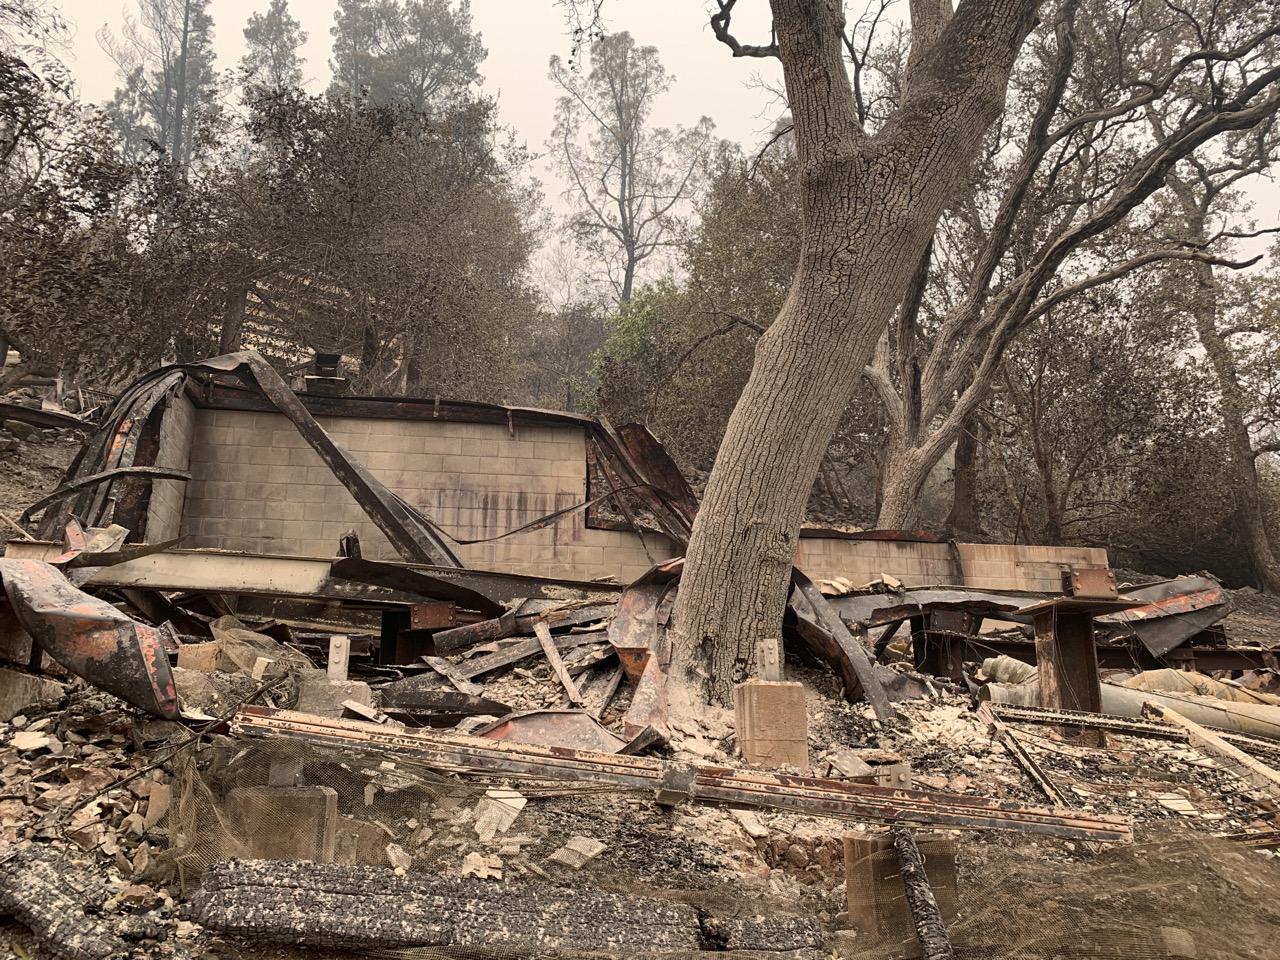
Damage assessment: destroyed